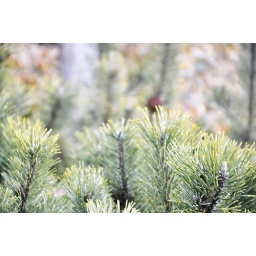
circulating library in a town is as an evergreen tree of diabolical knowledge